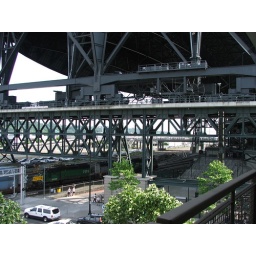
The train passing under the retractable roof of Safeco field.